Llanelli

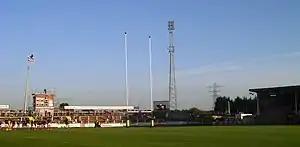
Stradey Park

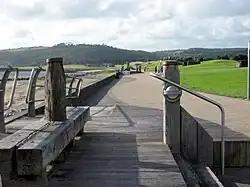
Millennium Coastal Path near Llanelli

The town's rugby union teams – the Scarlets, who compete in the Pro14, and Llanelli RFC in the Welsh Premiership – play at "Parc y Scarlets", which opened in November 2008 in Pemberton. Previously they had played at Stradey Park, home to Llanelli RFC for over 130 years and one venue used for the 1999 Rugby World Cup, hosting the match between Argentina and Samoa on 10 October 1999.